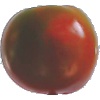
Label: Tomato Maroon 1